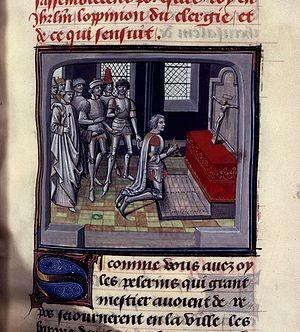
Baudouin de Rethel, appelé de Bourcq ou du Bourg dit l'aiguillon, mort le 21 août 1131, est comte d'Édesse de 1100 à 1118 sous le nom de Baudouin II d'Édesse, puis roi de Jérusalem de 1118 à 1131 sous le nom de Baudouin II de Jérusalem.